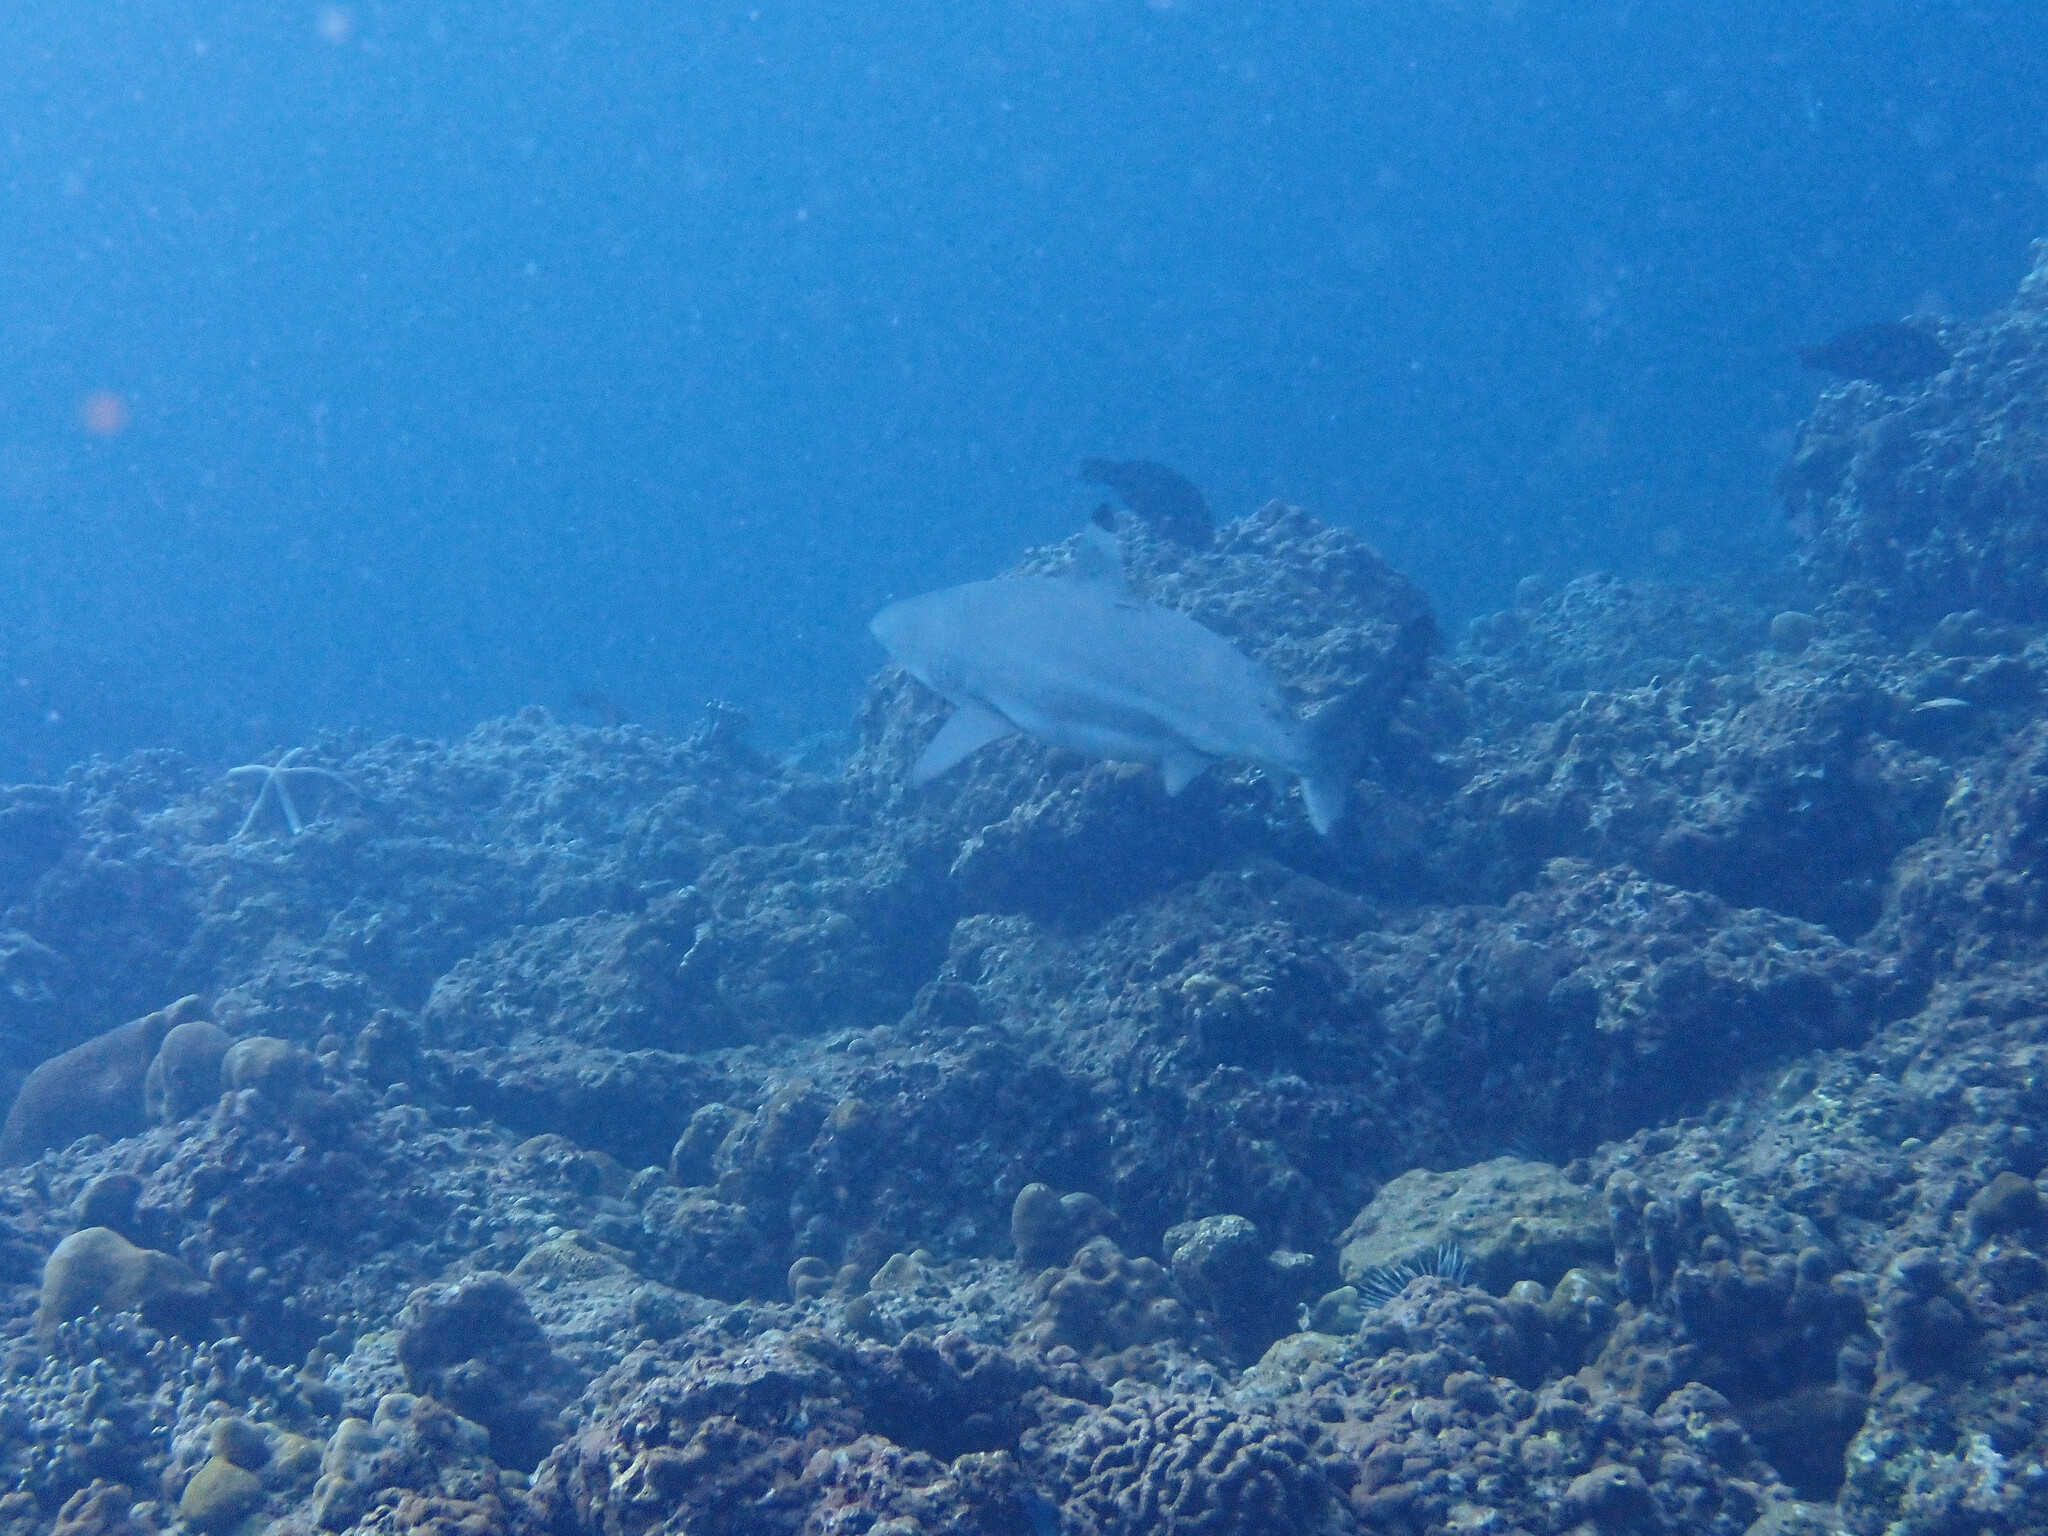
Carcharhinus melanopterus (Blacktip Reef Shark)